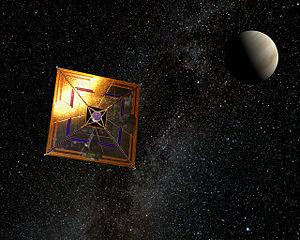
Cet article présente la liste des sondes spatiales envoyées vers les objets du système solaire, y compris celles qui ont échoué. Les simples survols lors de manœuvres d'assistance gravitationnelle et les projets confirmés de futures missions sont également recensés, mais pas les projets de missions spatiales annulés ou non confirmés.